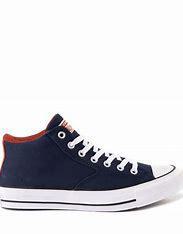
Brand: Converse
Model: Chuck Taylor All